Arthashastra

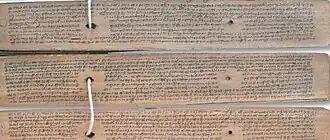
Rediscovered Arthashastra manuscript in Grantha script from the Oriental Research Institute (ORI) which was found in 1905

The "Arthasastra" is mentioned and dozens of its verses have been found on fragments of manuscript treatises buried in ancient Buddhist monasteries of northwest China, Afghanistan and northwest Pakistan. This includes the Spitzer Manuscript (c. 200 CE) discovered near Kizil in China and the birch bark scrolls now a part of the Bajaur Collection (1st to 2nd century CE) discovered in the ruins of a Khyber Pakhtunkhwa Buddhist site in 1999, state Harry Falk and Ingo Strauch.